Joseph Ellison

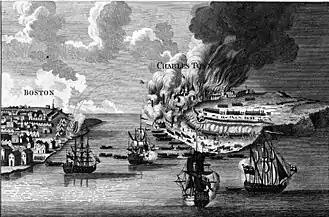

After a few months Ellison returned to "Somerset", and the ship was sent to Boston on 24 October 1774 to serve on the North America Station. The American Revolutionary War having by now begun, Captain Edward Le Cras of "Somerset" gave Ellison command over three flat-bottomed boats to assist in obstructing groups of American rebels from connecting with one another. This duty required almost constant alertness by the men involved and they were frequently harassed by rebel forces. Ellison re-joined "Somerset" only when the craft being used were discharged as being unsuitable for further service. Soon after this Major-General Sir William Howe arrived at Boston to serve as Commander-in-Chief of British land forces in North America. Having heard that American forces were attacking Charleston, Howe was conveyed there by Ellison in "Somerset"s barge. Upon arriving there on 16 June 1775 Ellison assisted Howe's army in burning the town, and he then volunteered to continue on land with the army. It was decided however that he should stay with the barge in case the army needed to retreat. On the following day Howe fought the Battle of Bunker Hill and then re-embarked in Ellison's barge to sail back to Boston.